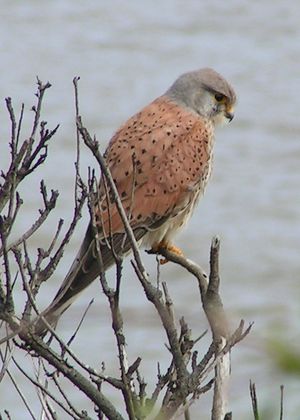
Schweiz / Geografi / Flora og fauna
Tårnfalk
Schweiz er en indlandsstat i Centraleuropa. Landet grænser mod nord til Tyskland, mod øst til Liechtenstein og Østrig, mod syd til Italien og mod vest til Frankrig. Landets navn er formelt Schweizerische Eidgenossenschaft. For at undgå identificering med et af landets fire sprog bruges desuden også det latinske navn Confoederatio Helvetica. Med et landareal på 39.997 km² er landet mindre end Danmark. Arealet af vand er på 1.288 km².